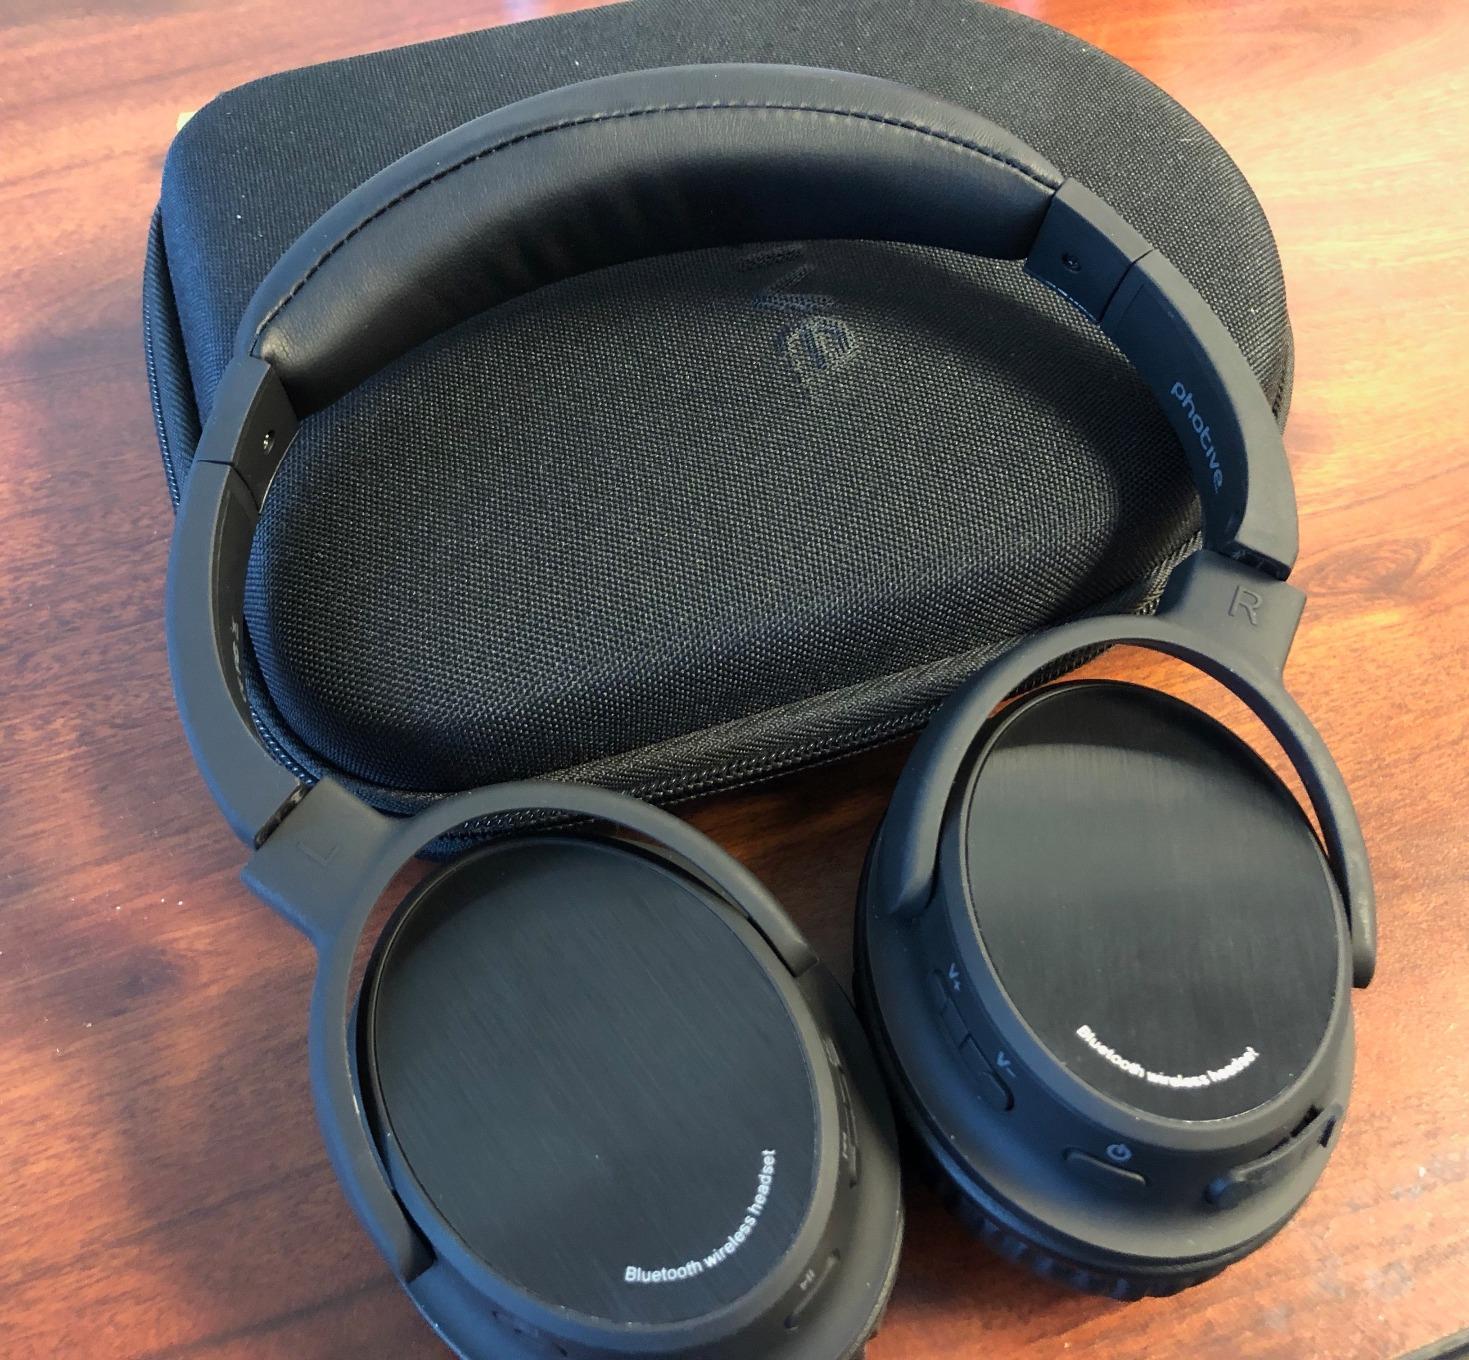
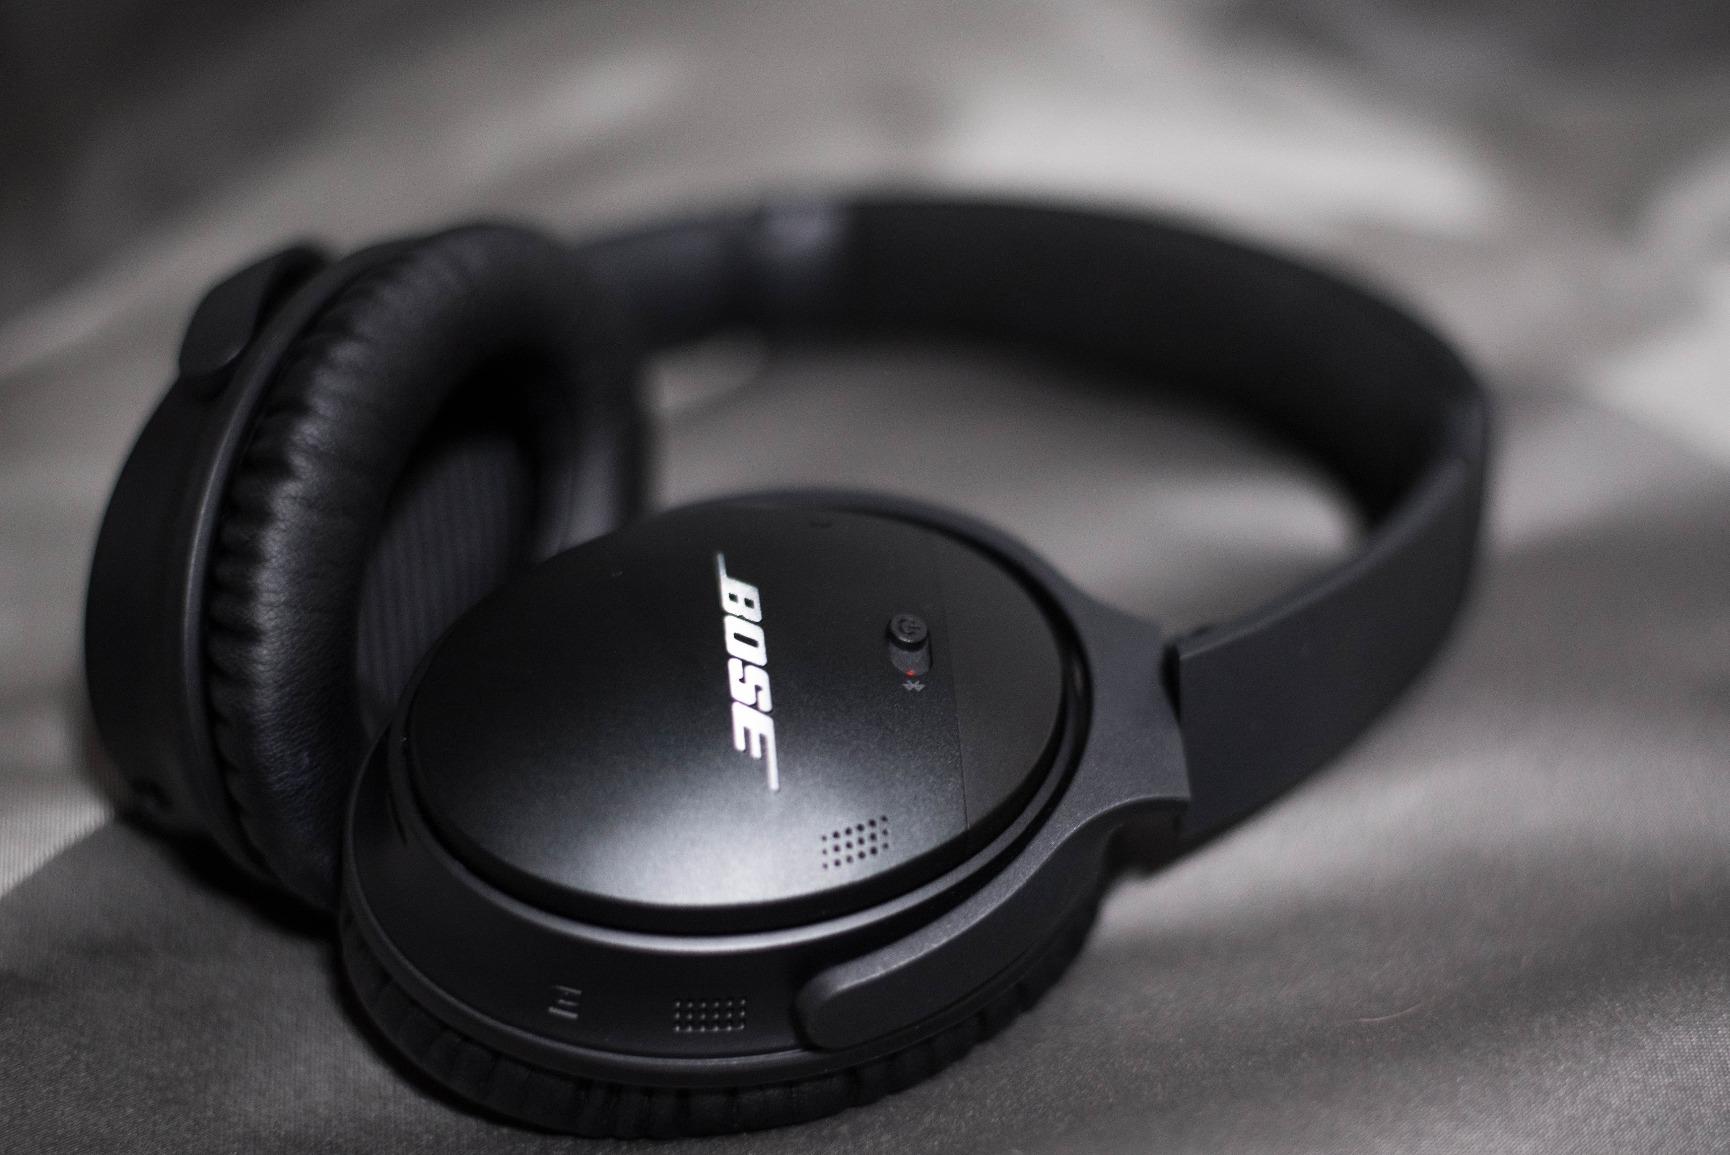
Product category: headphones
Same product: no